Psychology of climate change denial

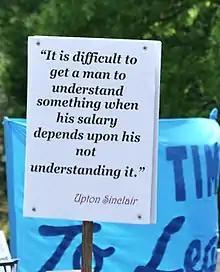
Sign at Climate March (2017)

Cognitive dissonance refers to the psychological discomfort arising from holding conflicting beliefs or engaging in actions inconsistent with one’s values.In the context of climate change, individuals often experience dissonance when their acknowledgment of the climate crisis conflicts with their everyday behaviors or perceived self-interest. Because there is little solid action that people can take on a daily basis to combat climate change, then some believe climate change must not be as pressing an issue as it is made out to be. An example of this phenomenon is that most people know smoking cigarettes is not healthy, yet people continue to smoke cigarettes, and so an inner discomfort is elicited by the contradiction in ‘thinking’ and ‘doing’. A similar cognitive dissonance is created when people know that things like driving, flying, and eating meat are causing climate change, but the infrastructure is not in place to change those behaviors effectively.